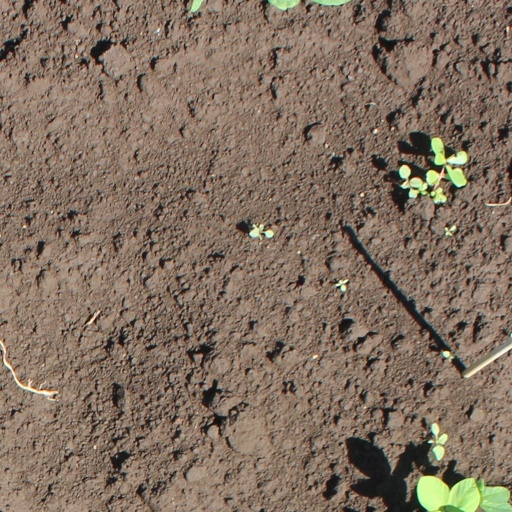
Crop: soybean